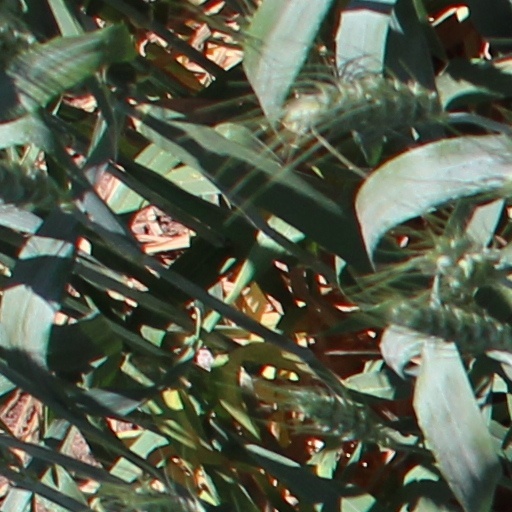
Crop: wheat